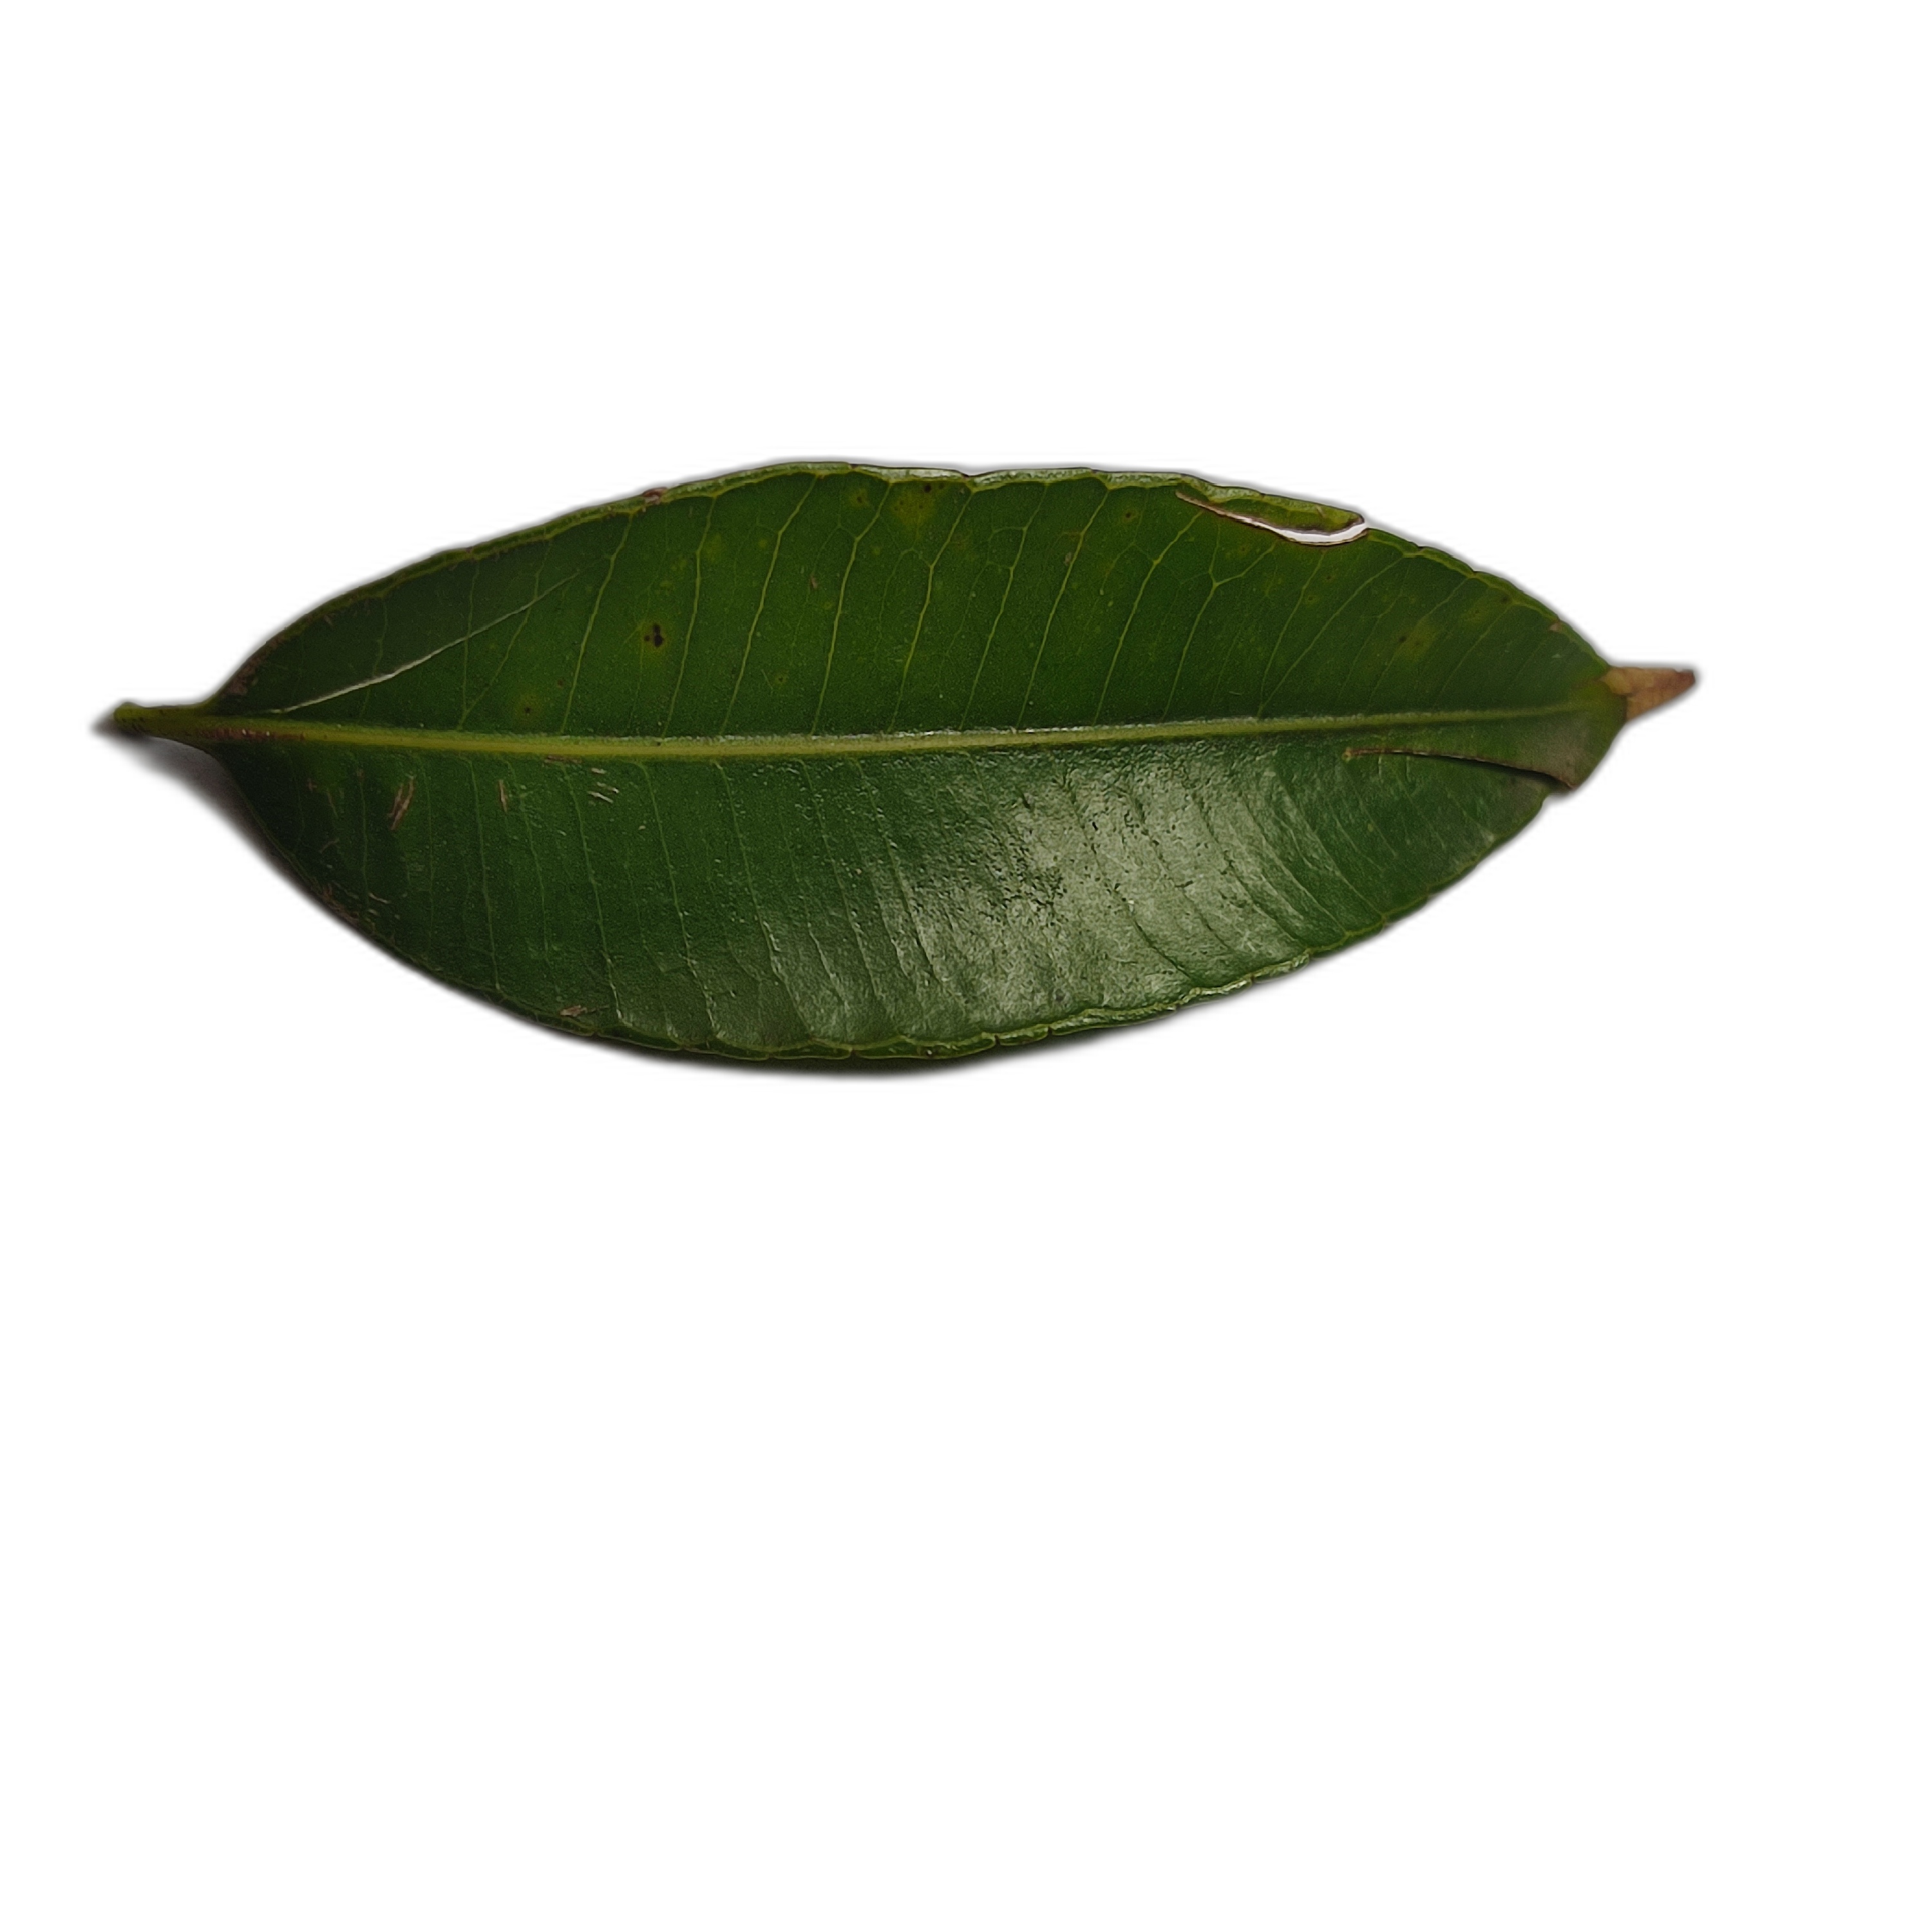
Label: healthy